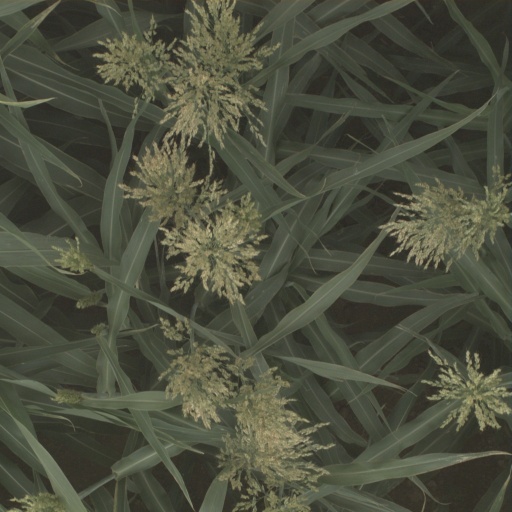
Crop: sorghum